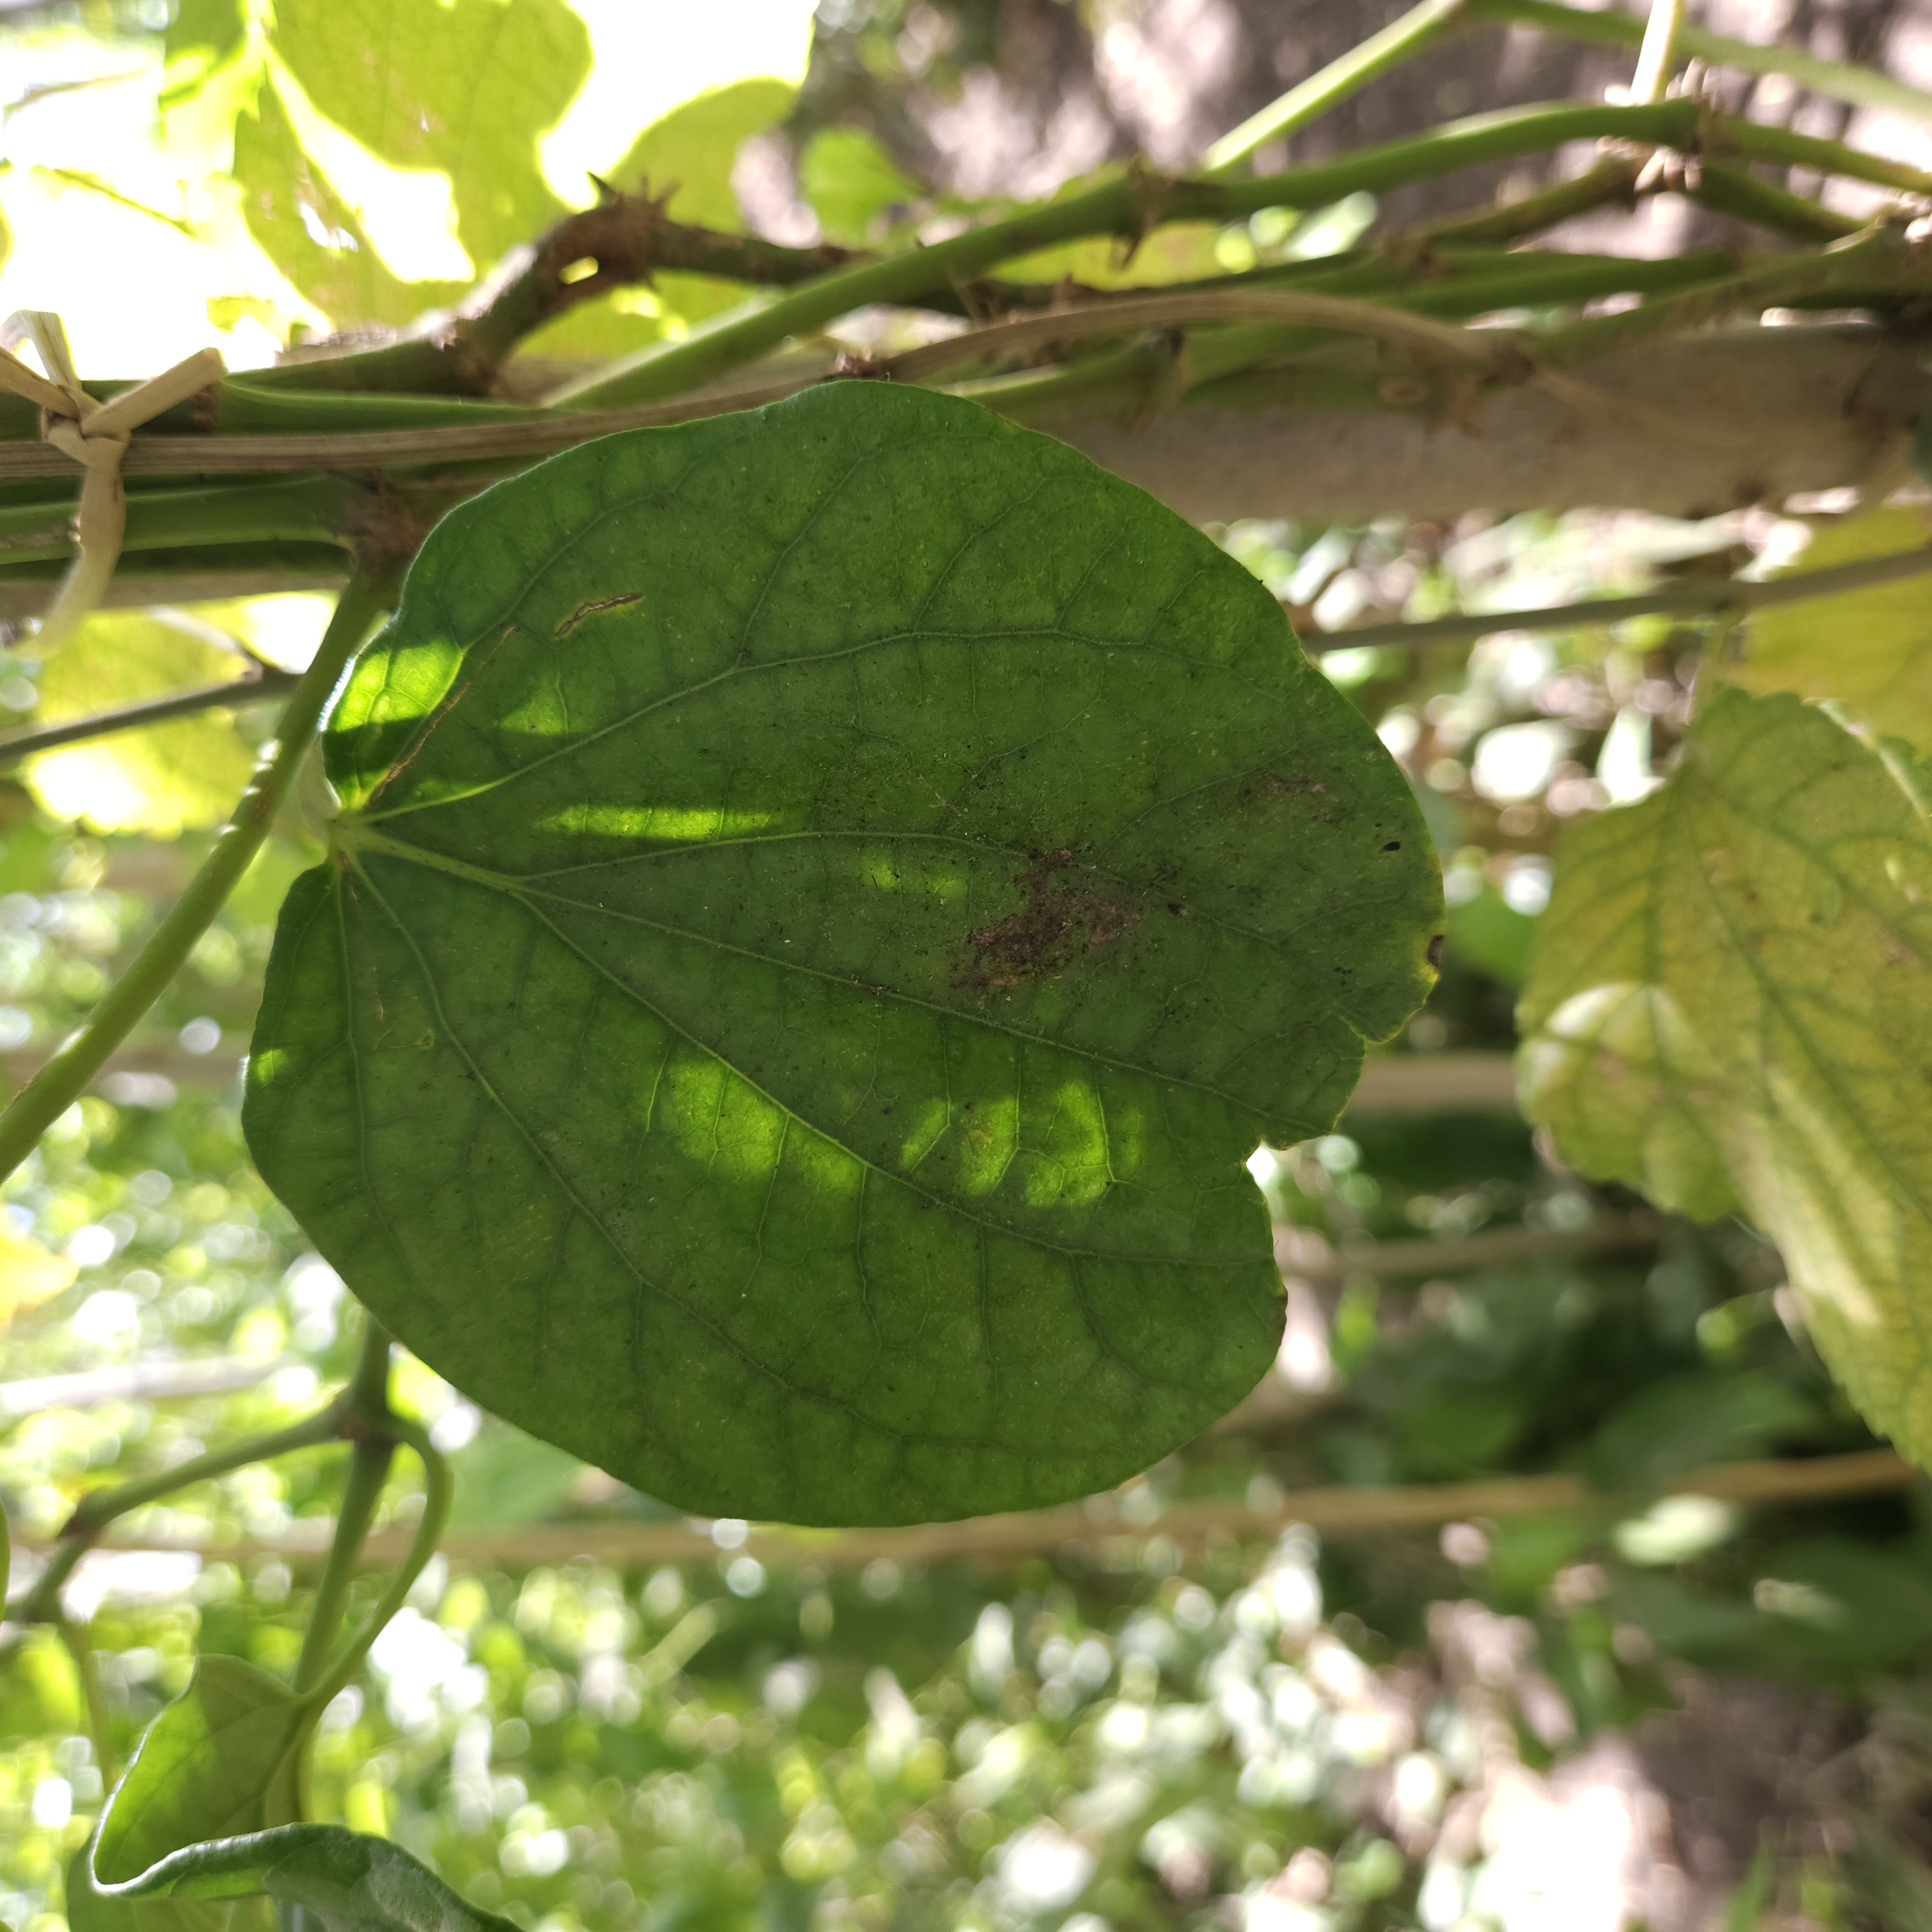
Label: Diseased